Franz Miklosich

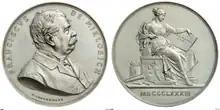
Franz von Miklosich medal, 1883

From 1872 to 1880, Miklosich published his original survey of Romani dialects, "Über die Mundarten und Wanderungen der Zigeuner Europas". This work included a discussion of their origins, migration routes, an historical-comparative grammar, and a lexicon. He identified a substantial Greek element that was shared by the Romani dialects, and thus named a "Greek-speaking area" as the "European homeland of the Gypsies".